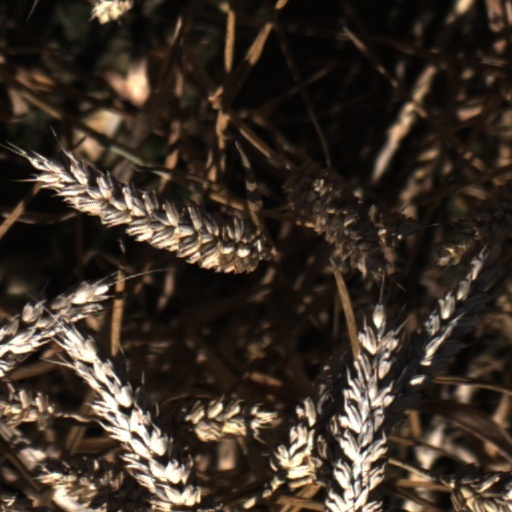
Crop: wheat